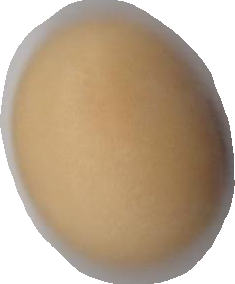
Variety: Anjasmoro